Dino (marque)

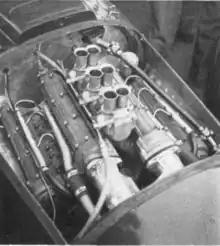
65° V6 in Dino 156 F2

A change in Formula One rules for the 1966 season brought changes to Formula 2 as well. New homologation requirements meant that at least 500 production units of the same engine block were to be produced. Ferrari turned to Fiat to produce a more affordable sports car for this purpose. Fiat produced two models with the "Dino" engine in coupé and spider form under the name Fiat Dino. For the 1967 European Championship season Ferrari was able to field a new car, the Dino 166 F2, with a rear-mounted, longitudinal 65° "Dino" V6 engine. The car made its debut at the Racing Car Show in Turin in February 1967.